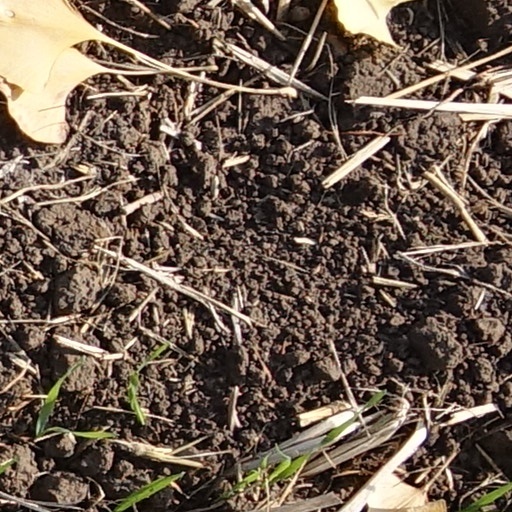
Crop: wheat